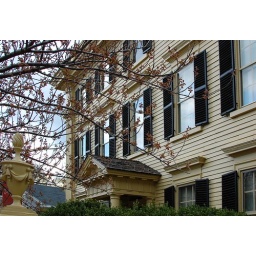
Piers Nichols house in Salem, Mass with trees starting to come back to life.